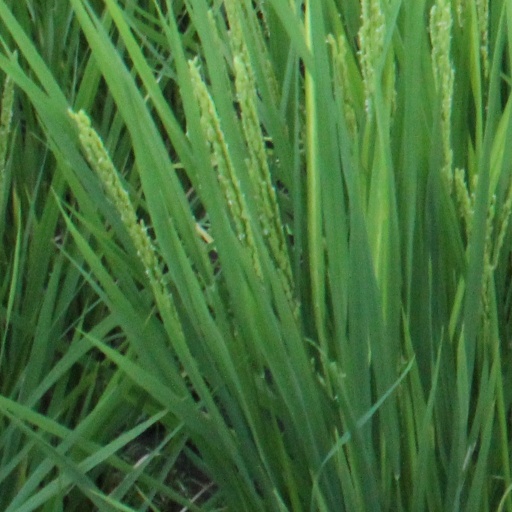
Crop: rice